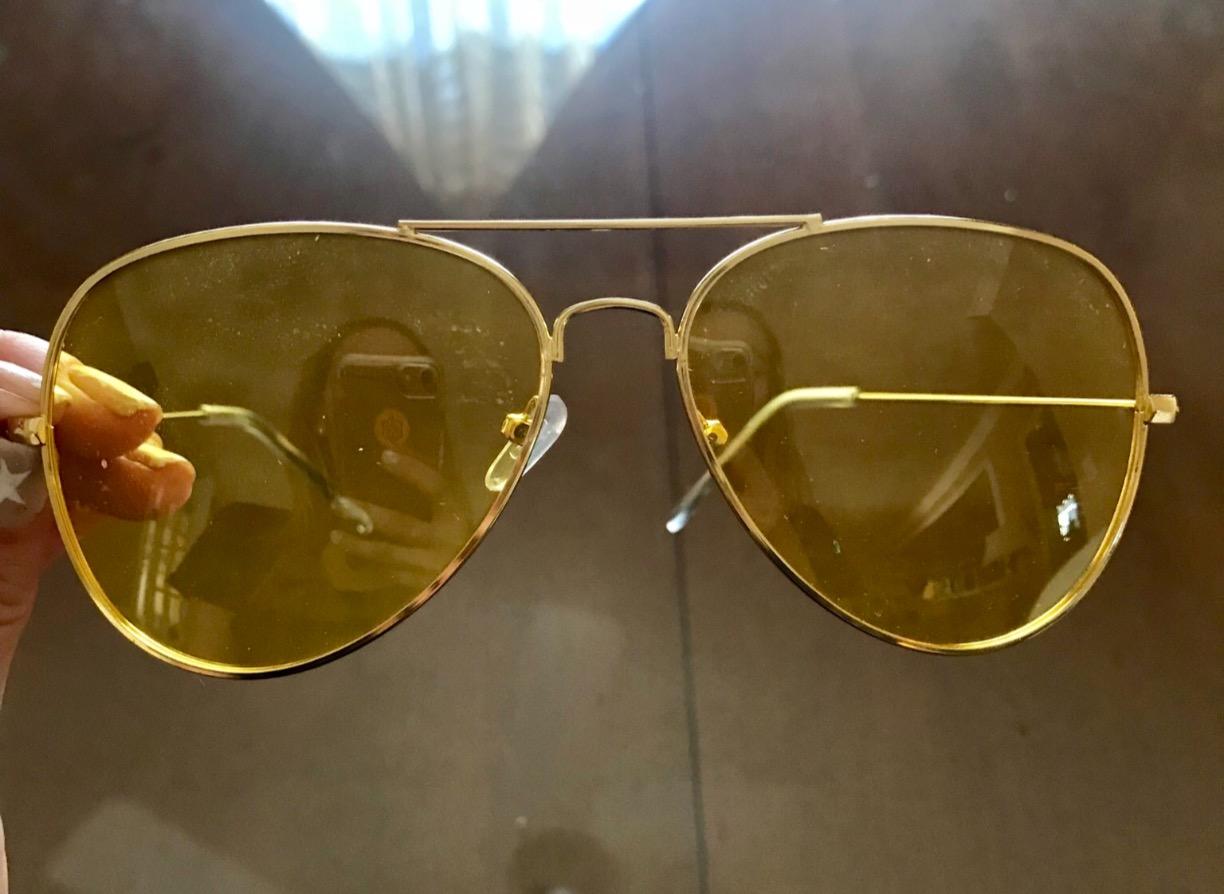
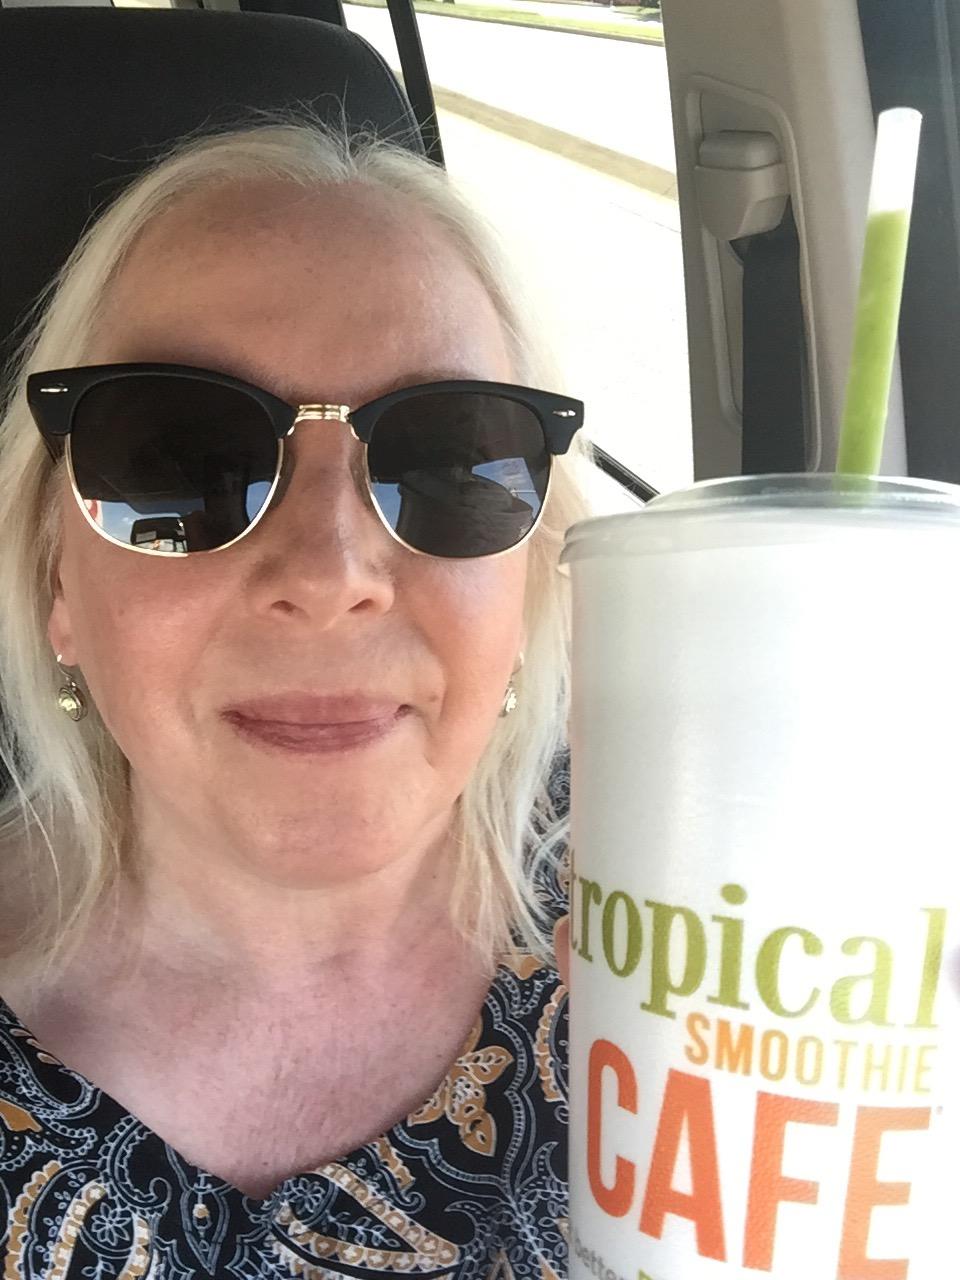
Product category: accessories_sunglasses
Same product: no